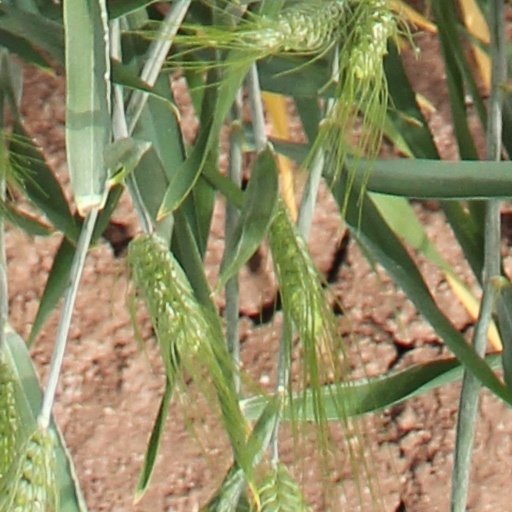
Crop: wheat